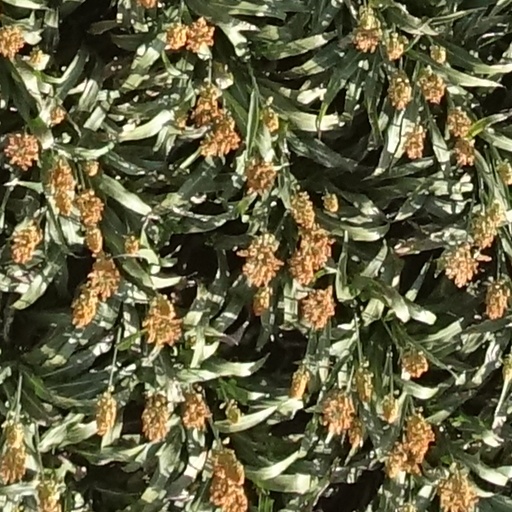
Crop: sorghum